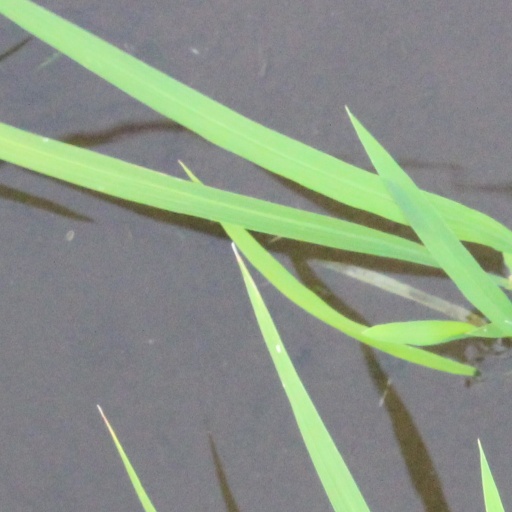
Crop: rice